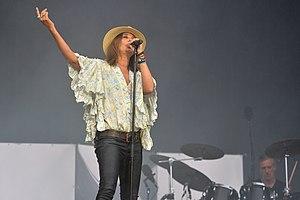
Concert de Zazie au festival Papillons de nuit 2019 à Saint-Laurent de Cuves, Manche, Normandie.
Le Zaziessenciel tour est la dixième tournée de Zazie, qui accompagne l'album Essenciel. Elle démarrera le 18 avril 2019 au Printemps de Bourges et se terminera le 5 septembre 2020 à Mouilleron-le-Captif. Les dates de la tournée ont été annoncées le 22 novembre 2018, au lendemain de la mise en ligne du clip Essenciel, second single de l'album. La tournée est précédée de trois dates « préliminaires » à Paris les 18, 19 et 20 mars 2019.